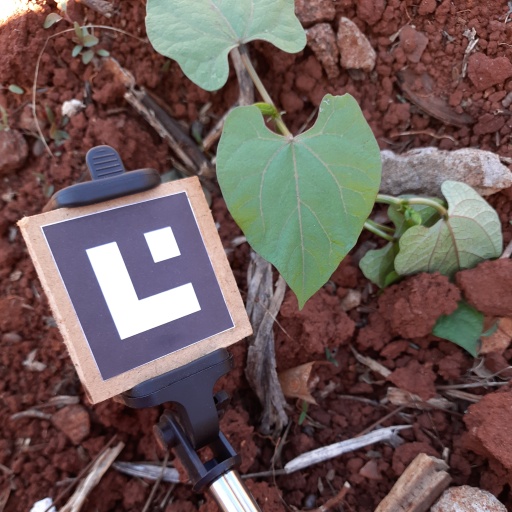
Observations: wavy surface, eating holes in the edge, under shade